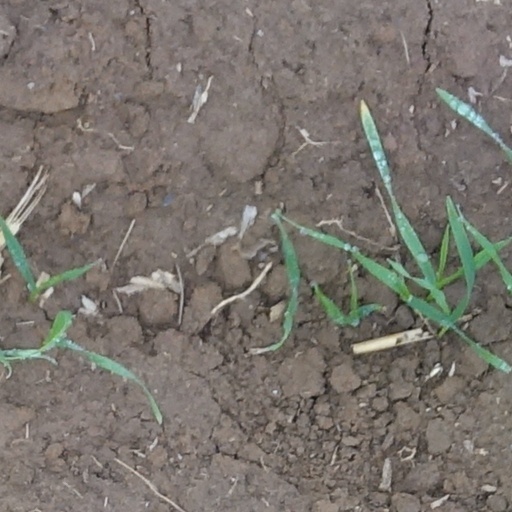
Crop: wheat